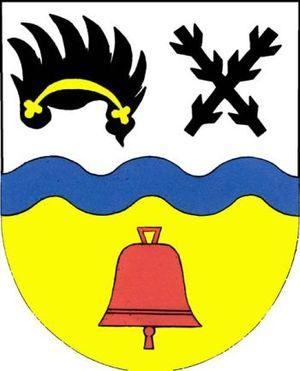
Skrchov est une commune du district de Blansko, dans la région de Moravie-du-Sud, en République tchèque. Sa population s'élevait à 113 habitants en 2017.